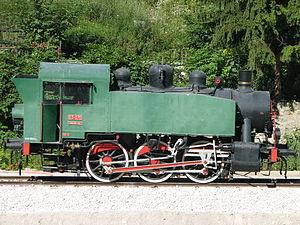
Les 030 TU furent des locomotives à vapeur importées des États-Unis par l'armée américaine lors de la libération de l'Europe sous la dénomination USATC S100.